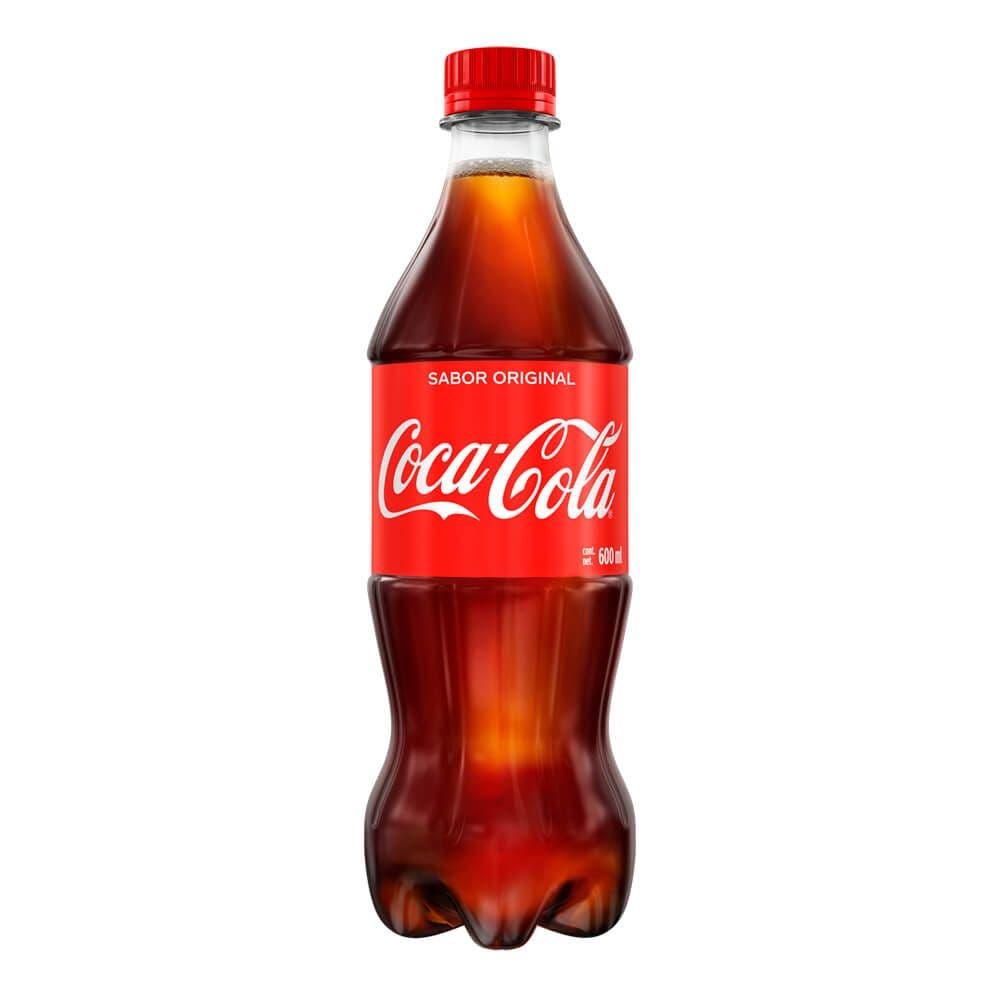
A Coca-Cola soda in a 600-mililiters plastic bottle